Baynes Island

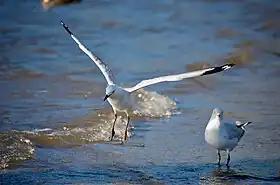
Silver gulls nest on the island

Recorded breeding seabird and wader species are little penguin, Pacific gull, silver gull, sooty oystercatcher, black-faced cormorant and Caspian tern. The grey teal has also nested on the island.